DFDS

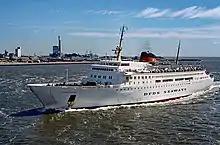
departing Esbjerg for Newcastle, 1986

Ships, representing about a fourth of the total Danish tonnage, sought refuge from seizure by belligerents in neutral ports. Those ships sat idle with orders not to depart neutral ports and for their seamen not to sign on with other ships. In the United States orders for their seizure were issued on 30 March 1941 and 40 ships were seized and placed under the control of the War Shipping Administration which registered most in Panama for diplomatic reasons and assigned commercial companies for operation. Several were assigned to either the U.S. Army or Navy. Two of the DFDS ships are examples. became the U.S. Army Transport "Sicilien" which was sunk by torpedo in June 1942. survived the war as USS "Aquila" (AK-47) and was returned to Denmark with the other surviving ships after the war.